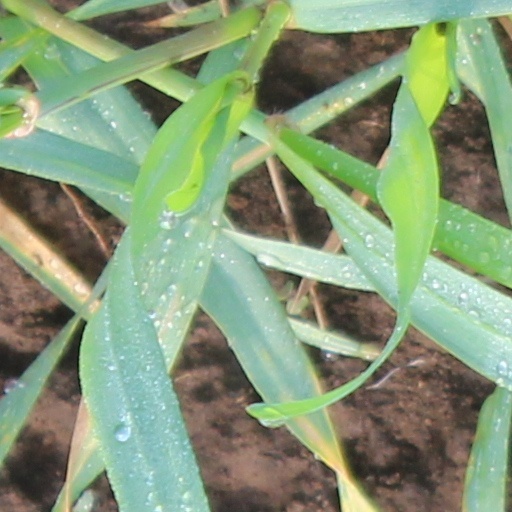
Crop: wheat